Need for Speed II

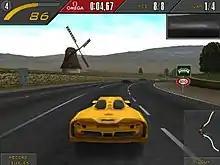
"Need for Speed II" features country-themed tracks from North America, Europe, Asia and Australia.

Like its predecessor, "Need for Speed II" allows players to race exotic cars in country-themed tracks from North America, Europe, Asia and Australia, either against computer-controlled opponents or human opponents via a LAN, modem, serial connection, or in split screen. There are three distinct gameplay modes: Single Race mode in which a player simply chooses a car and a course and completes a single race. In this mode, the player can customize both the number and type of opponents as well as the amount of laps to be completed. Tournament Mode in which the player must complete a series of races successfully to unlock a bonus car. The Knockout Mode consists of a series of 2-lap races with eight opponents; the last-place finisher at the end of each race is eliminated from the competition.